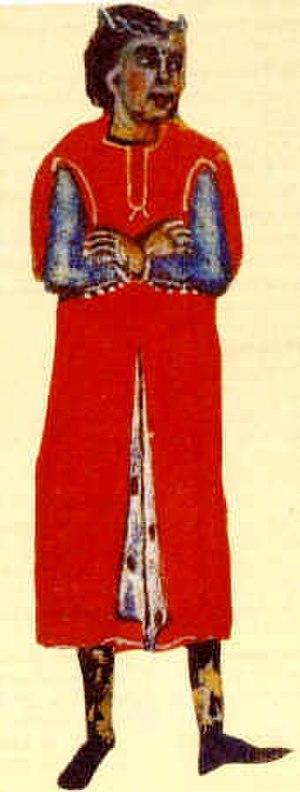
La pastourelle est un genre poétique du Moyen Âge. Poème chanté, composé de strophes ou laisses assonancées en nombre variable, il met en scène, en alternant dialogues et parties narratives, une tentative de séduction d'une jeune bergère par un chevalier. La scène peut se terminer par un refus, éventuellement suivi d'un viol, ou par une acceptation. Parfois, la bergère, en butte aux instances du chevalier, appelle à l'aide le paysan qu'elle aime, qui met en fuite le poursuivant.